Nash Rambler

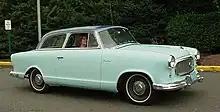
The revived Rambler American

With AMC's focus on economical automobiles, management saw an opportunity with the economic recession of 1958 to revive the small wheelbase Nash Rambler. The automaker had retained the old tooling and the old model would fit between the bigger wheelbase family-sized Ramblers and the imported two-seat wheelbase Nash Metropolitan. This would be a smaller and more efficient alternative to the standard-sized cars that were marketed by the domestic Big Three at that time. The old Nash design was slightly modified and used for AMC's "new" 1958 Rambler American.